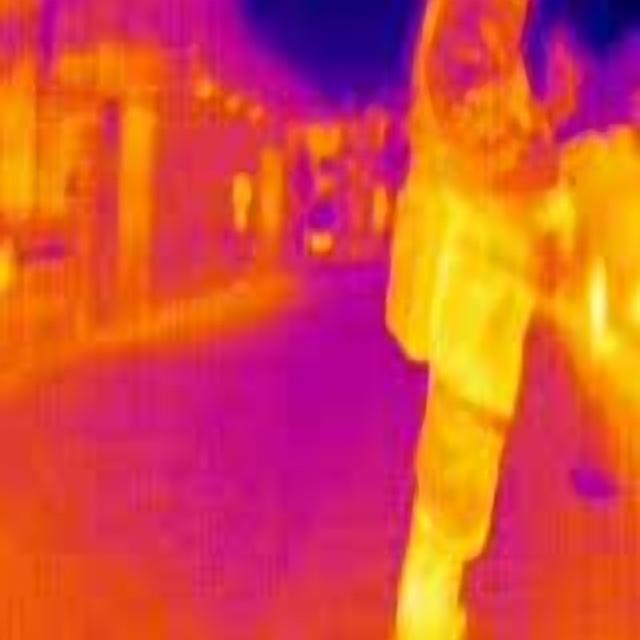
Detected objects:
label: person